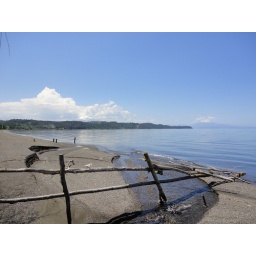
Black sand beach near Puerto Octay